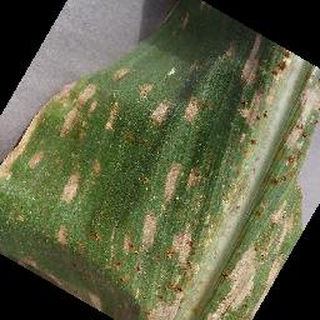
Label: corn_cercospora_leaf_spot